Order of Alcántara

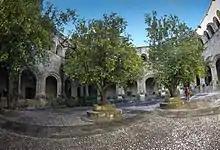
Convent of San Benito, parent headquarters of the order

Alfonso XIII obtained de facto papal approval of his new title of Grand Master and Perpetual Administrator when the Holy See confirmed certain regulations in 1916. A royal decree of 18 February 1906 introduced some modifications to the regulations governing the Metropolitan Tribunal and Council that were the last formal regulations introduced before the fall of the monarchy in 1931. The 2nd Republic purported to suppress the Orders in a decree of 29 April 1931, just two weeks after the proclamation of the Republic, and dissolve the Tribunal but did not mention the Consejo de las Órdenes Militares, leaving the juridical situation of this body intact. The suppression provoked an immediate protest by the Cardinal Primate since the religious character of these Orders was regulated by the Concordat. In a modification of the earlier act, the Ministry of War by a decree of 5 August 1931 declared the four Orders subject to the Spanish law on Associations, to which status it had also converted the five Maestranzas and named a "Junta, or Provisional Commission", to which it gave juridical personality in place of the Consejo.